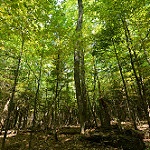
Scene: Outdoor